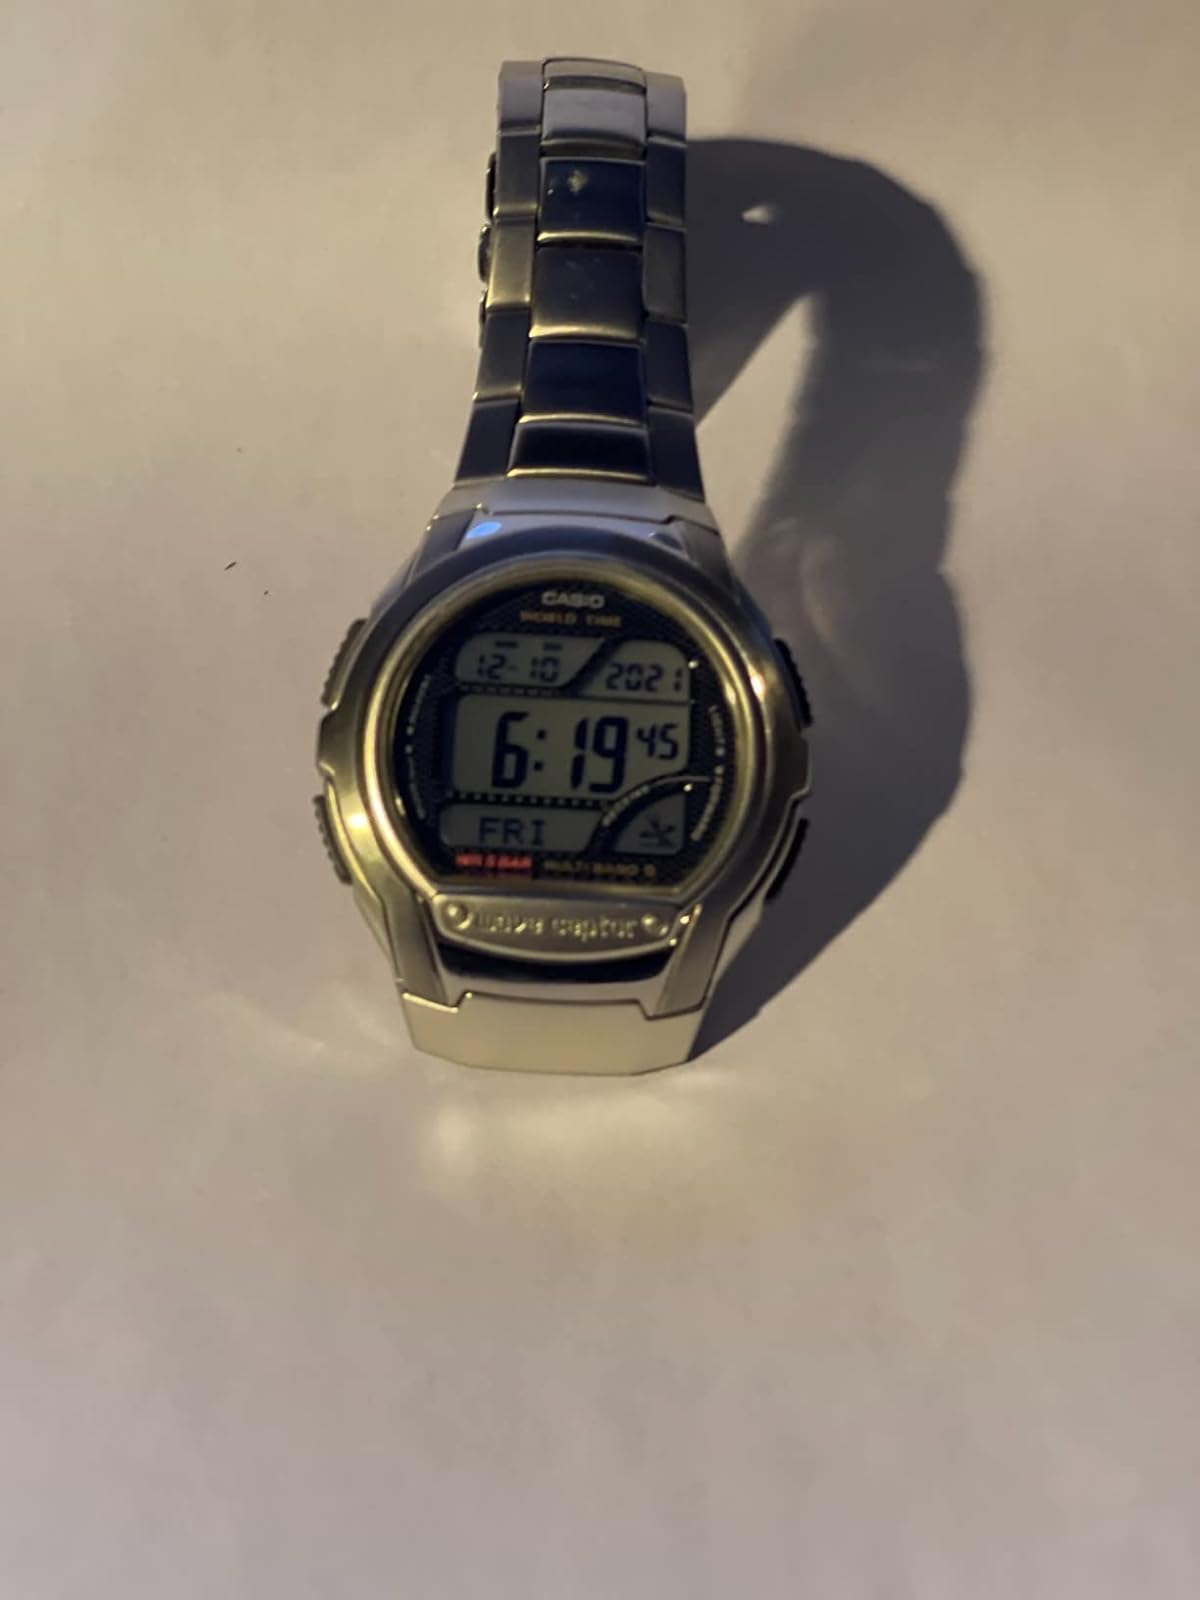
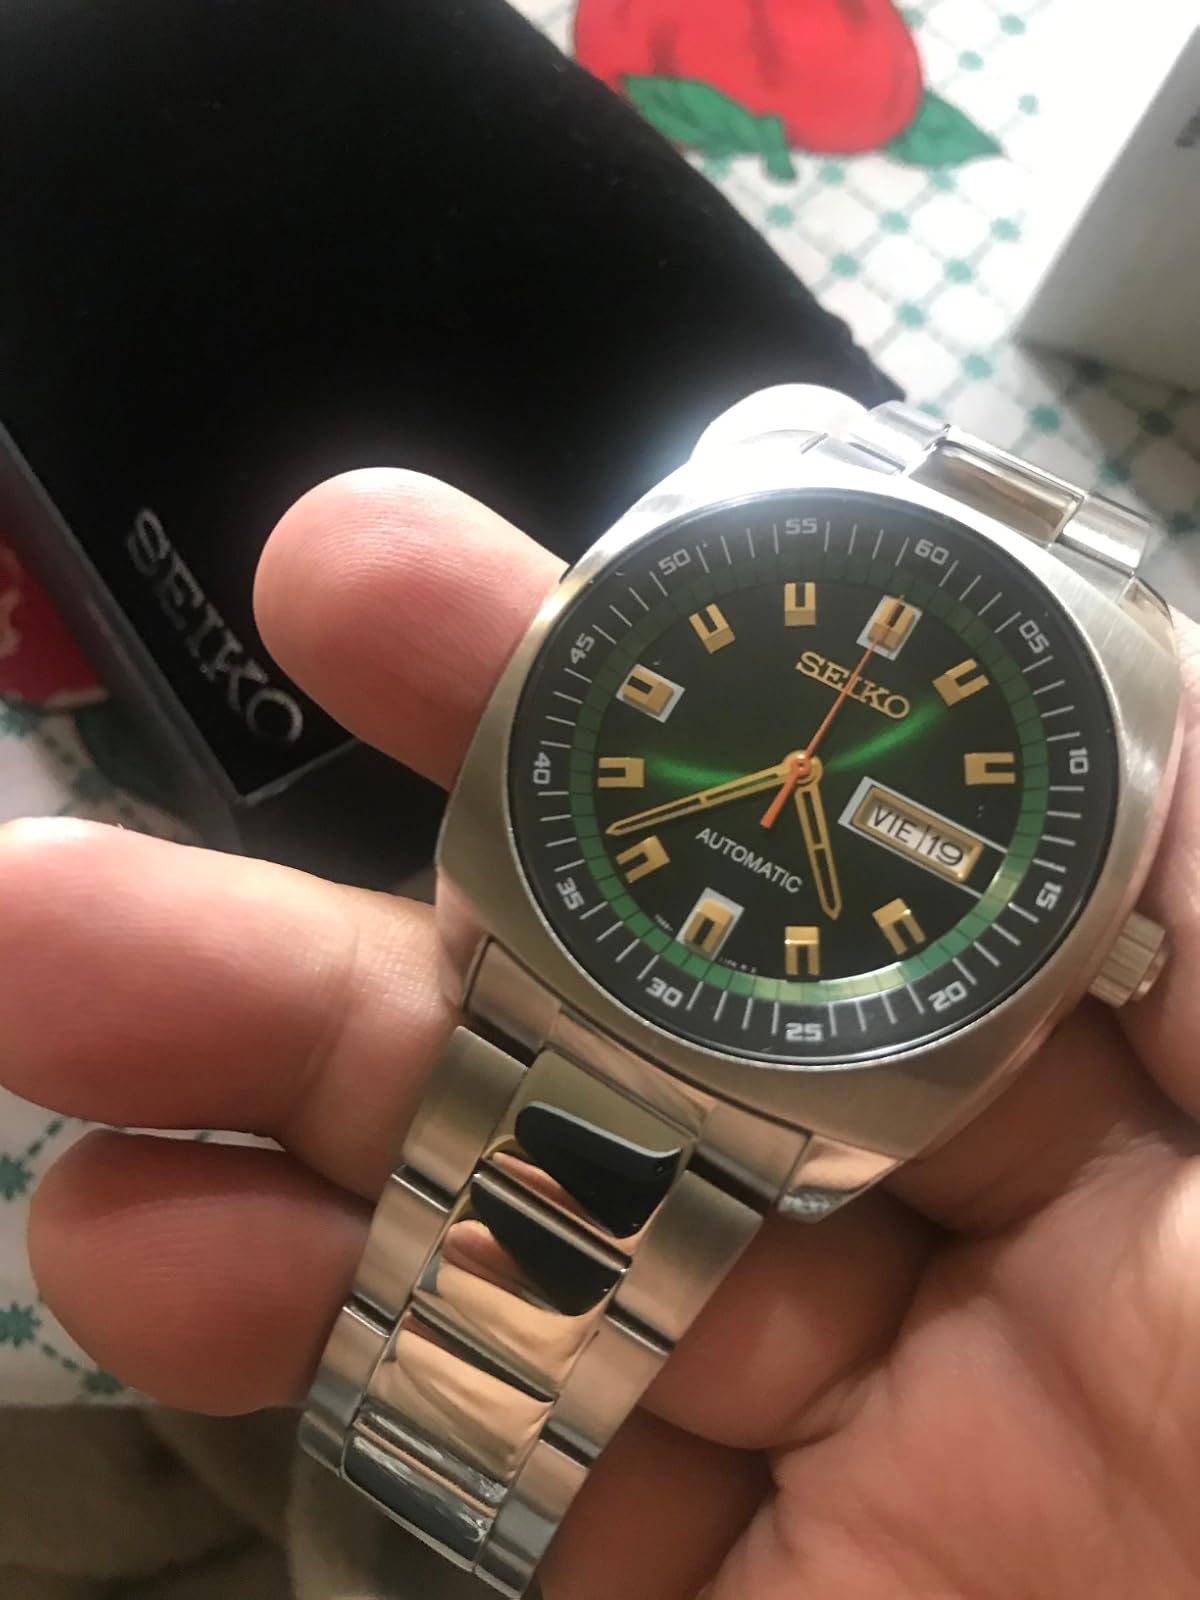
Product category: accessories_watch
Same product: no